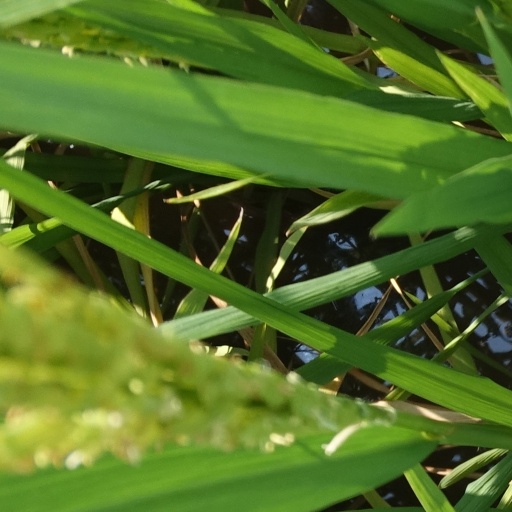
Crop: rice